Luca Van Assche

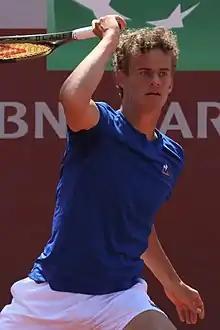
Van Assche at the 2022 BNP Paribas Primrose Bordeaux

Luca Van Assche (born 11 May 2004) is a French professional tennis player. He has a career-high ATP singles ranking of world No. 63, achieved on 23 October 2023 and a doubles ranking of No. 335, achieved on 9 January 2023.